Folsom, California

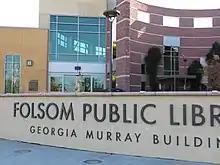
The Georgia Murray Building

Livermore Community Park is located in Folsom and offers sports facilities and a water park. Folsom also boasts over fifty miles of trails, including the Humbug-Willow Creek Trail, Folsom Parkway Rail Trail, Lake Natoma Trail, and Oak Parkway Trail. The 32-mile American River Bike Trail, which starts in Sacramento, runs through Folsom along Lake Natoma. Bridges located in Folsom include Lake Natoma Crossing, the Rainbow Bridge, the Historic Truss Bridge, and Folsom Lake Crossing. There is also a pedestrian bridge over East Bidwell Street that opened on November 6, 2010, as part of a new segment on the Humbug-Willow Creek Trail. Another bridge was built over Folsom Lake Crossing in 2014 as part of the Johnny Cash Trail, a public art experience and bike trail honoring the singer Johnny Cash, which was opened on October 14, 2017.